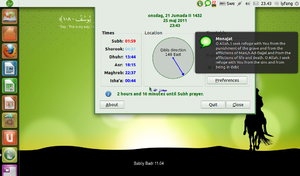
Sabily est un système d'exploitation gratuit, libre créé par et pour des musulmans. Il est dérivé d'Ubuntu, l'OS Linux, et dispose nativement de paquets pré-installés de la langue arabe.